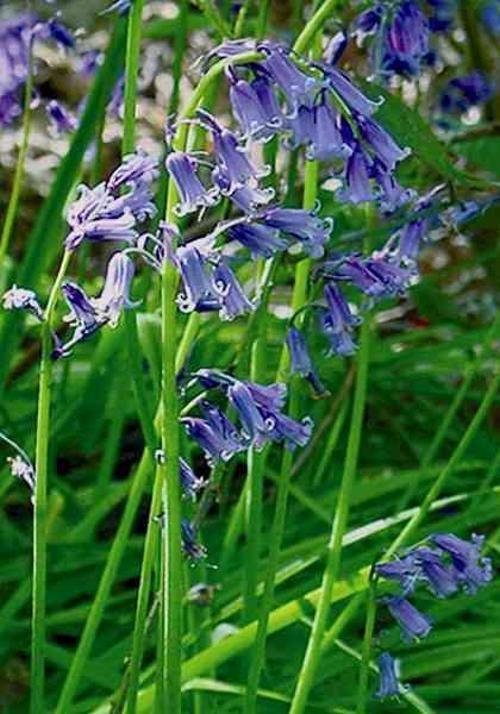
Flower: Bluebell